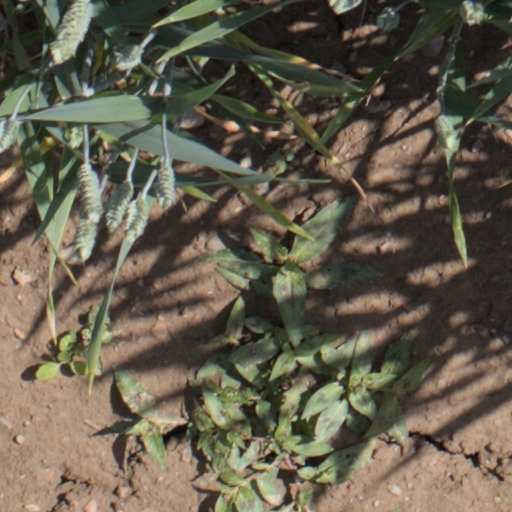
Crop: wheat